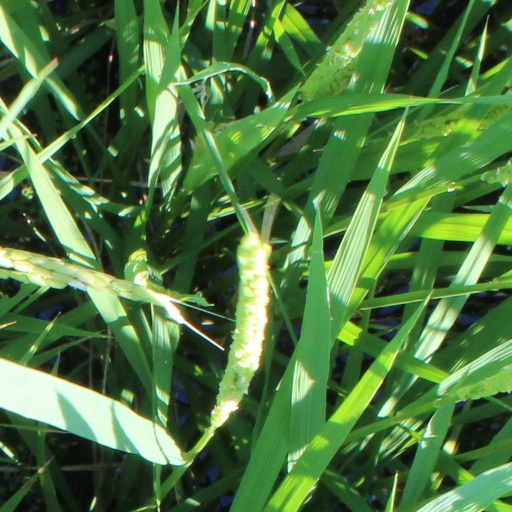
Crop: rice